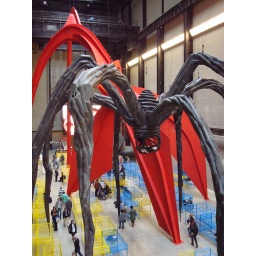
Giant sculptures tower over rows of bunk beds as Dominique Gonzalez-Foerster's vision of the future takes over Tate Modern's Turbine Hall.